Louis Thomas, Count of Soissons

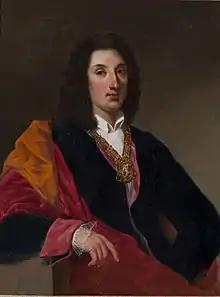
Louis Thomas of Savoy, Count of Soissons.

Prince Louis Thomas of Savoy-Carignano (15 December 1657 – 14 August 1702) was a Count of Soissons, bearing from birth a honorary princely title in the cadet line of the House of Savoy. He was killed as Feldzeugmeister of the Imperial Army at the Siege of Landau at the start of the War of the Spanish Succession.